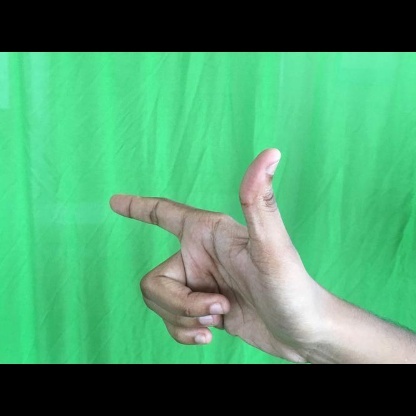
Mudra: Chandrakala